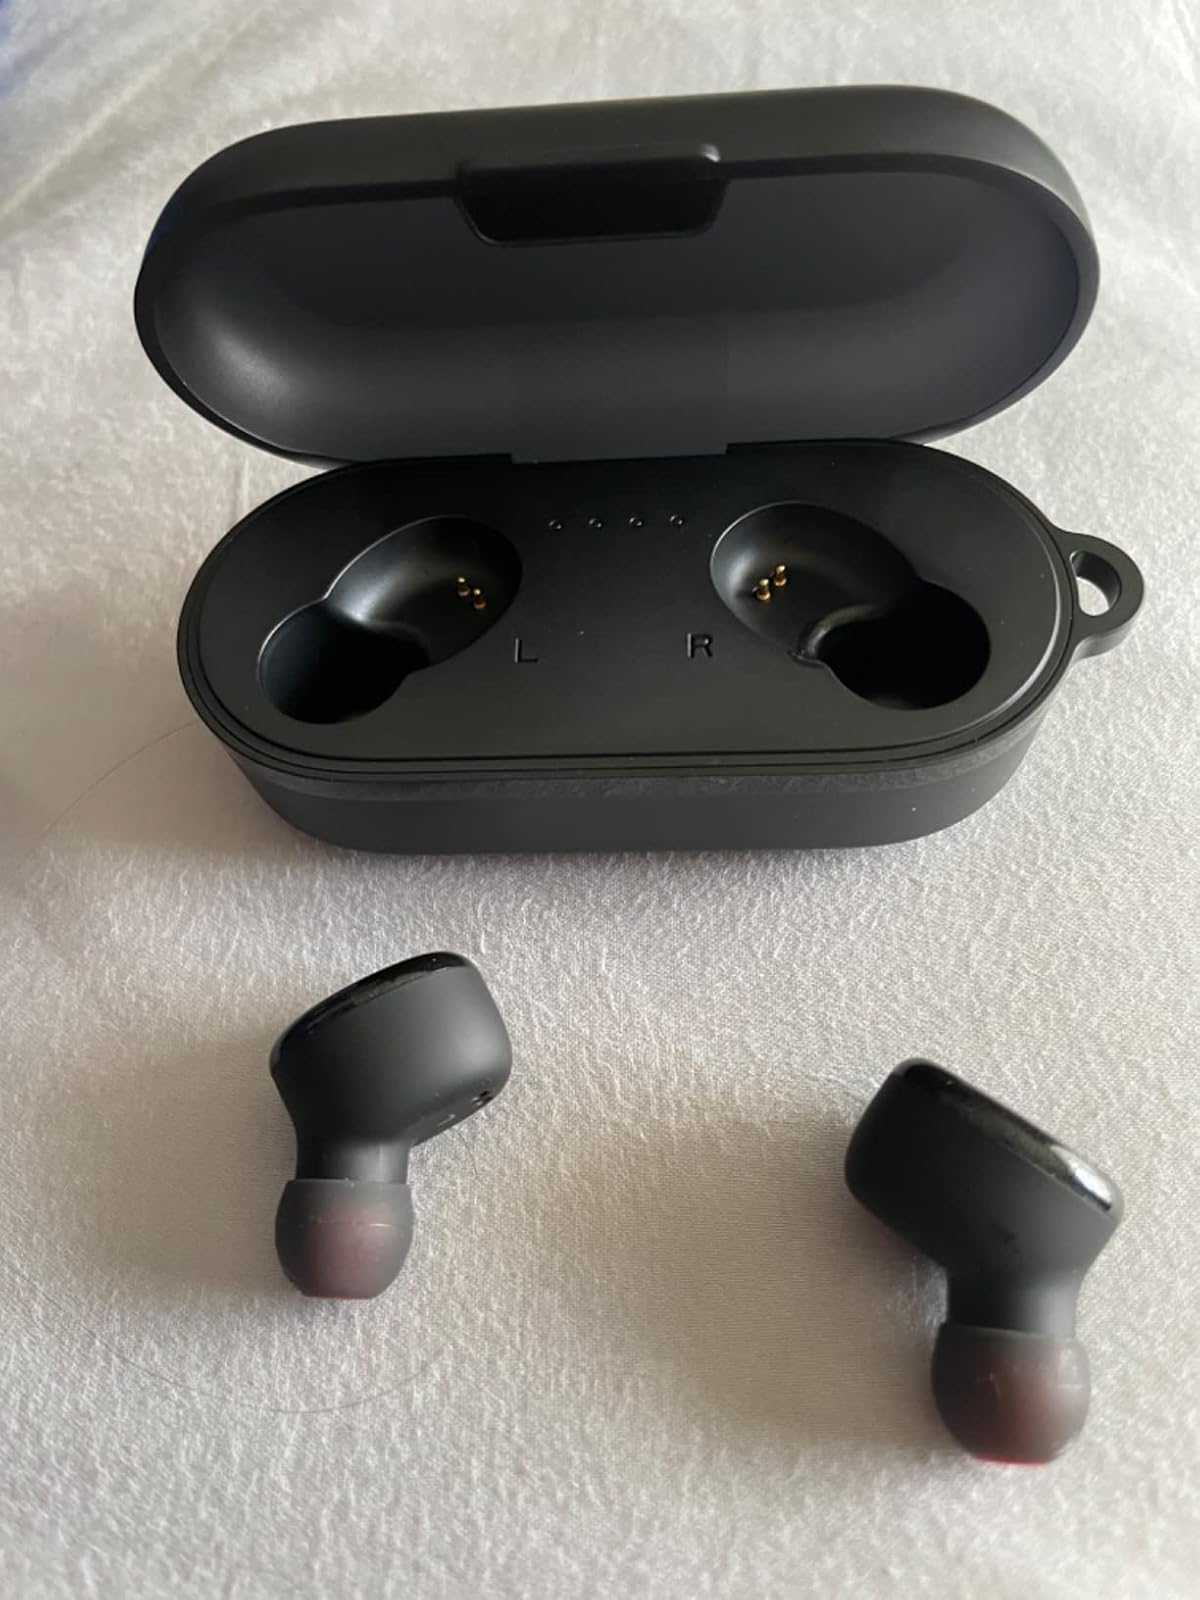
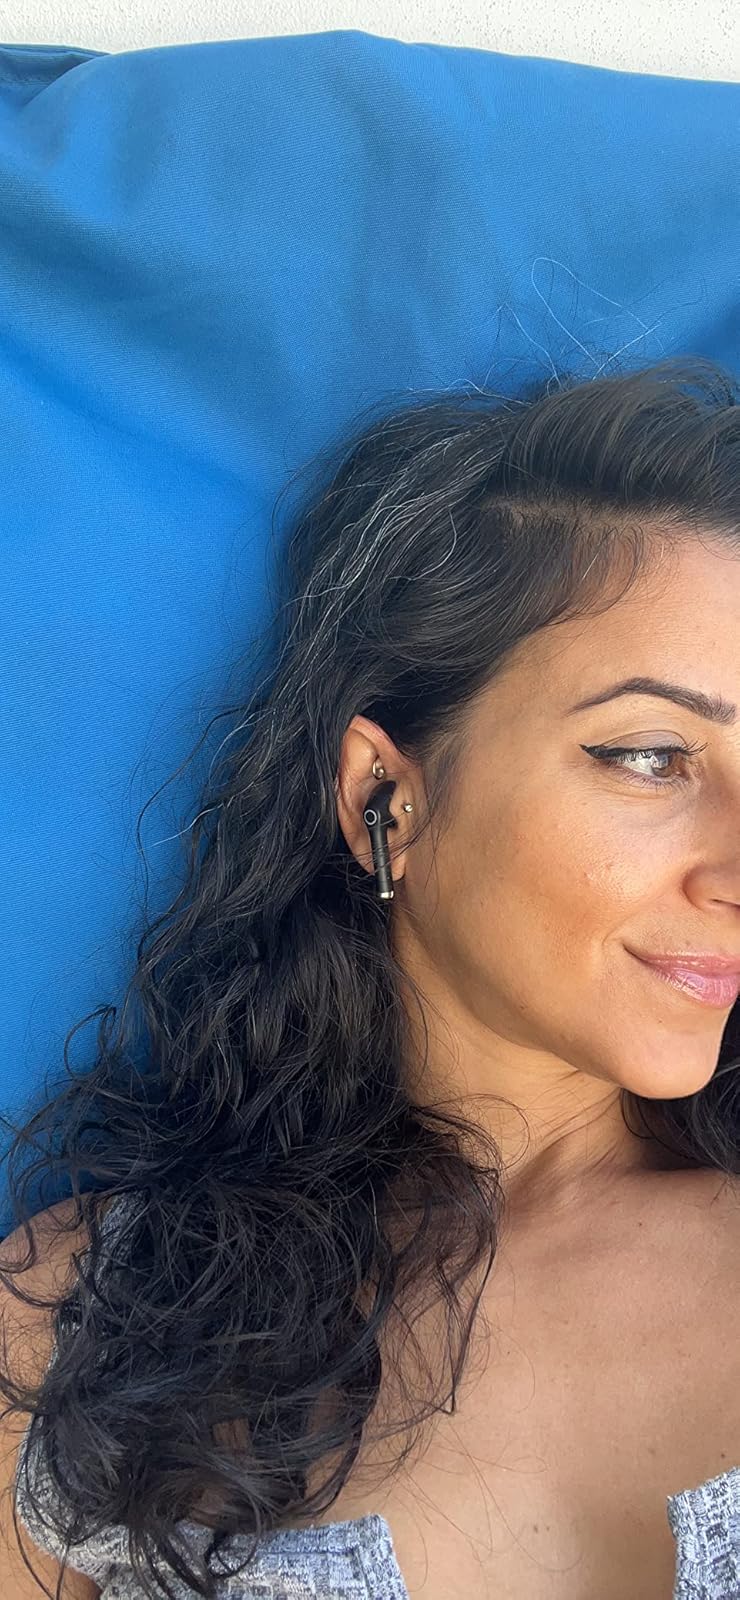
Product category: earbuds
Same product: no